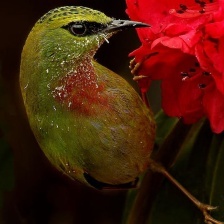
Species: FIRE TAILLED MYZORNIS
Scientific name: MYZORNIS PYRRHOURA